Abeiku Santana

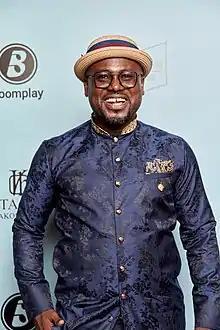

Gilbert Abeiku Aggrey Santana (born 16 February 1977), also known as Abeiku Santana, is a Ghanaian media personality, entrepreneur and politician. He is also the CEO of Kaya Tours Ghana Limited a Ghanaian travel company.President John Mahama appointed him Deputy Chief Executive Officer of the Ghana Tourism Authority late in February 2025.